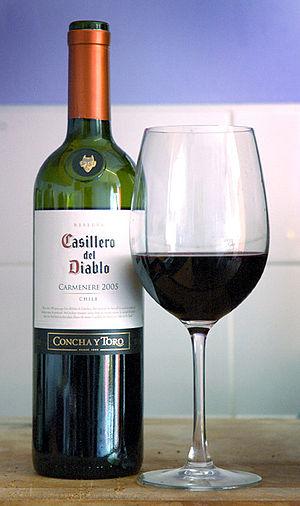
Le carménère N est un cépage de cuve noir français originaire du Bordelais. Il s'agit d'une variété de Vigne cultivée. Les parcelles ont été ravagées par le phylloxera au XIXᵉ siècle, mais un pied a été redécouvert en 1991 au Chili et ce cépage oublié connaît un regain d'intérêt dans le Bordelais.